Ullensaker SK

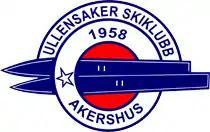
Logo.

Ullensaker Skiklubb is a Norwegian sports club from Ullensaker, founded in 1958. It has sections for alpine skiing, Telemark skiing, cross-country skiing, ski jumping, and biathlon.